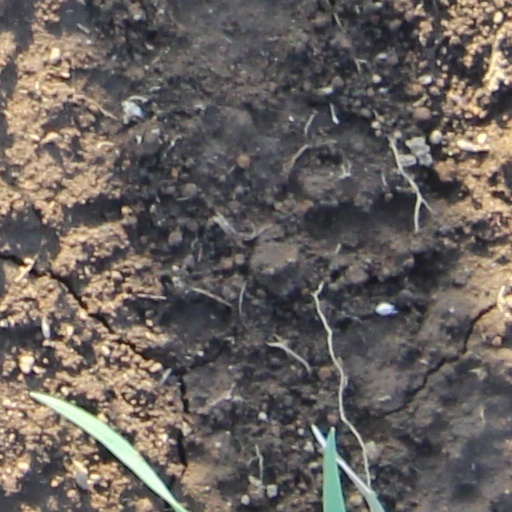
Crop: wheat